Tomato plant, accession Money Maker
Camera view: vertical (180 deg); turntable rotation: 270 degrees
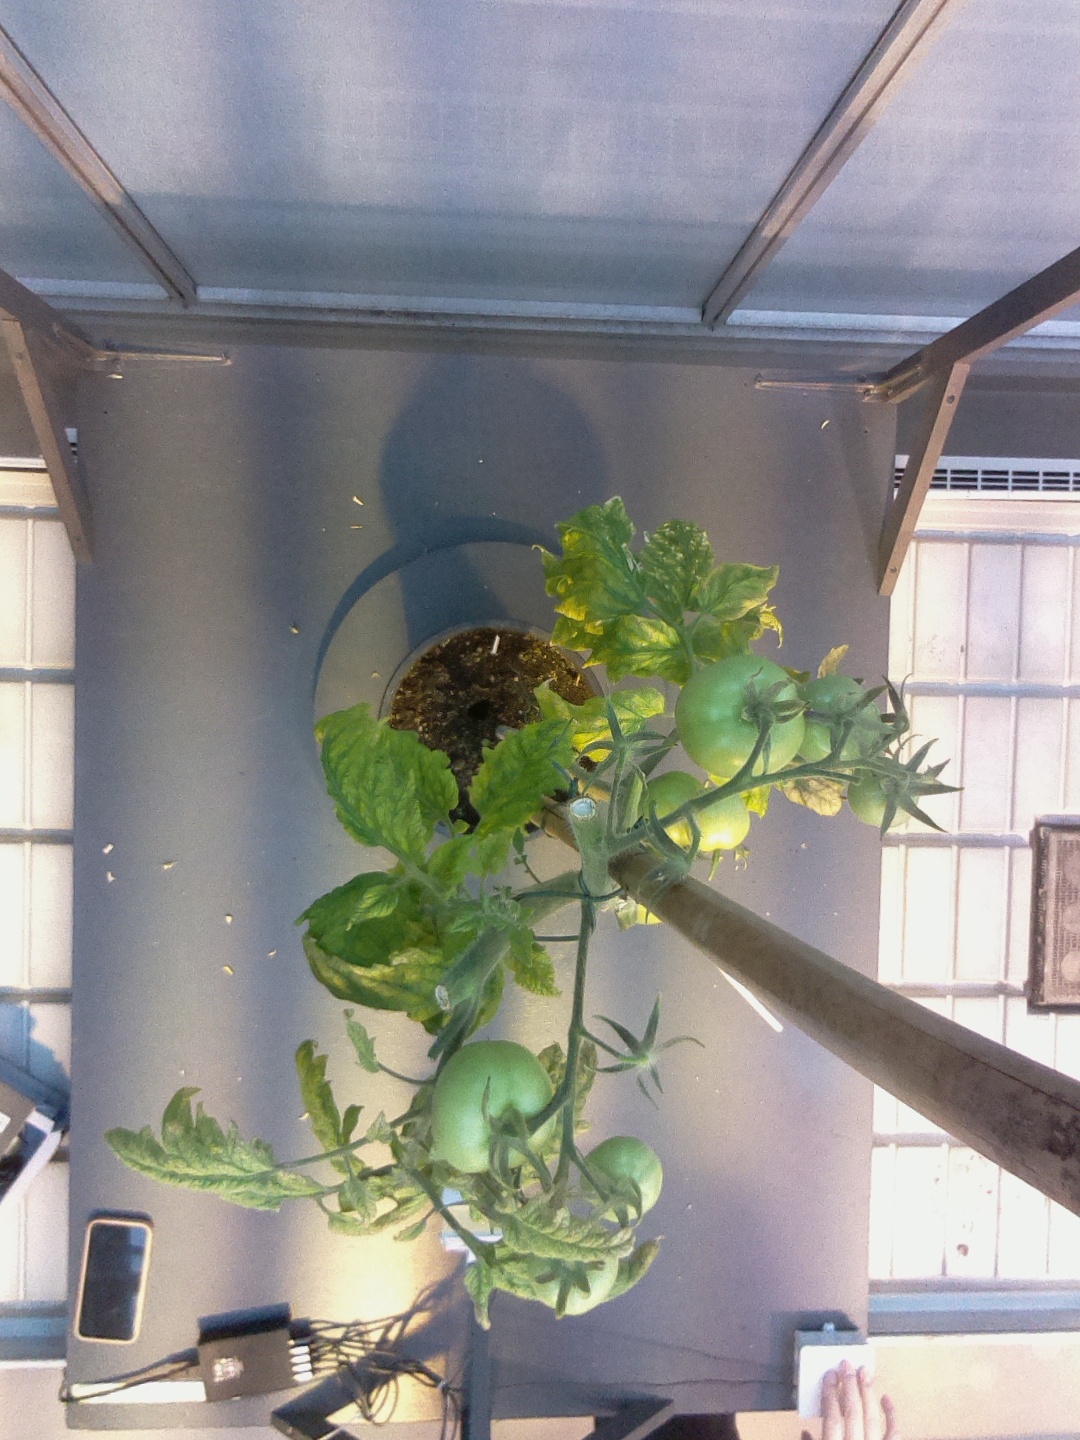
BBCH growth stage 79: 90% -100% of final fruit size